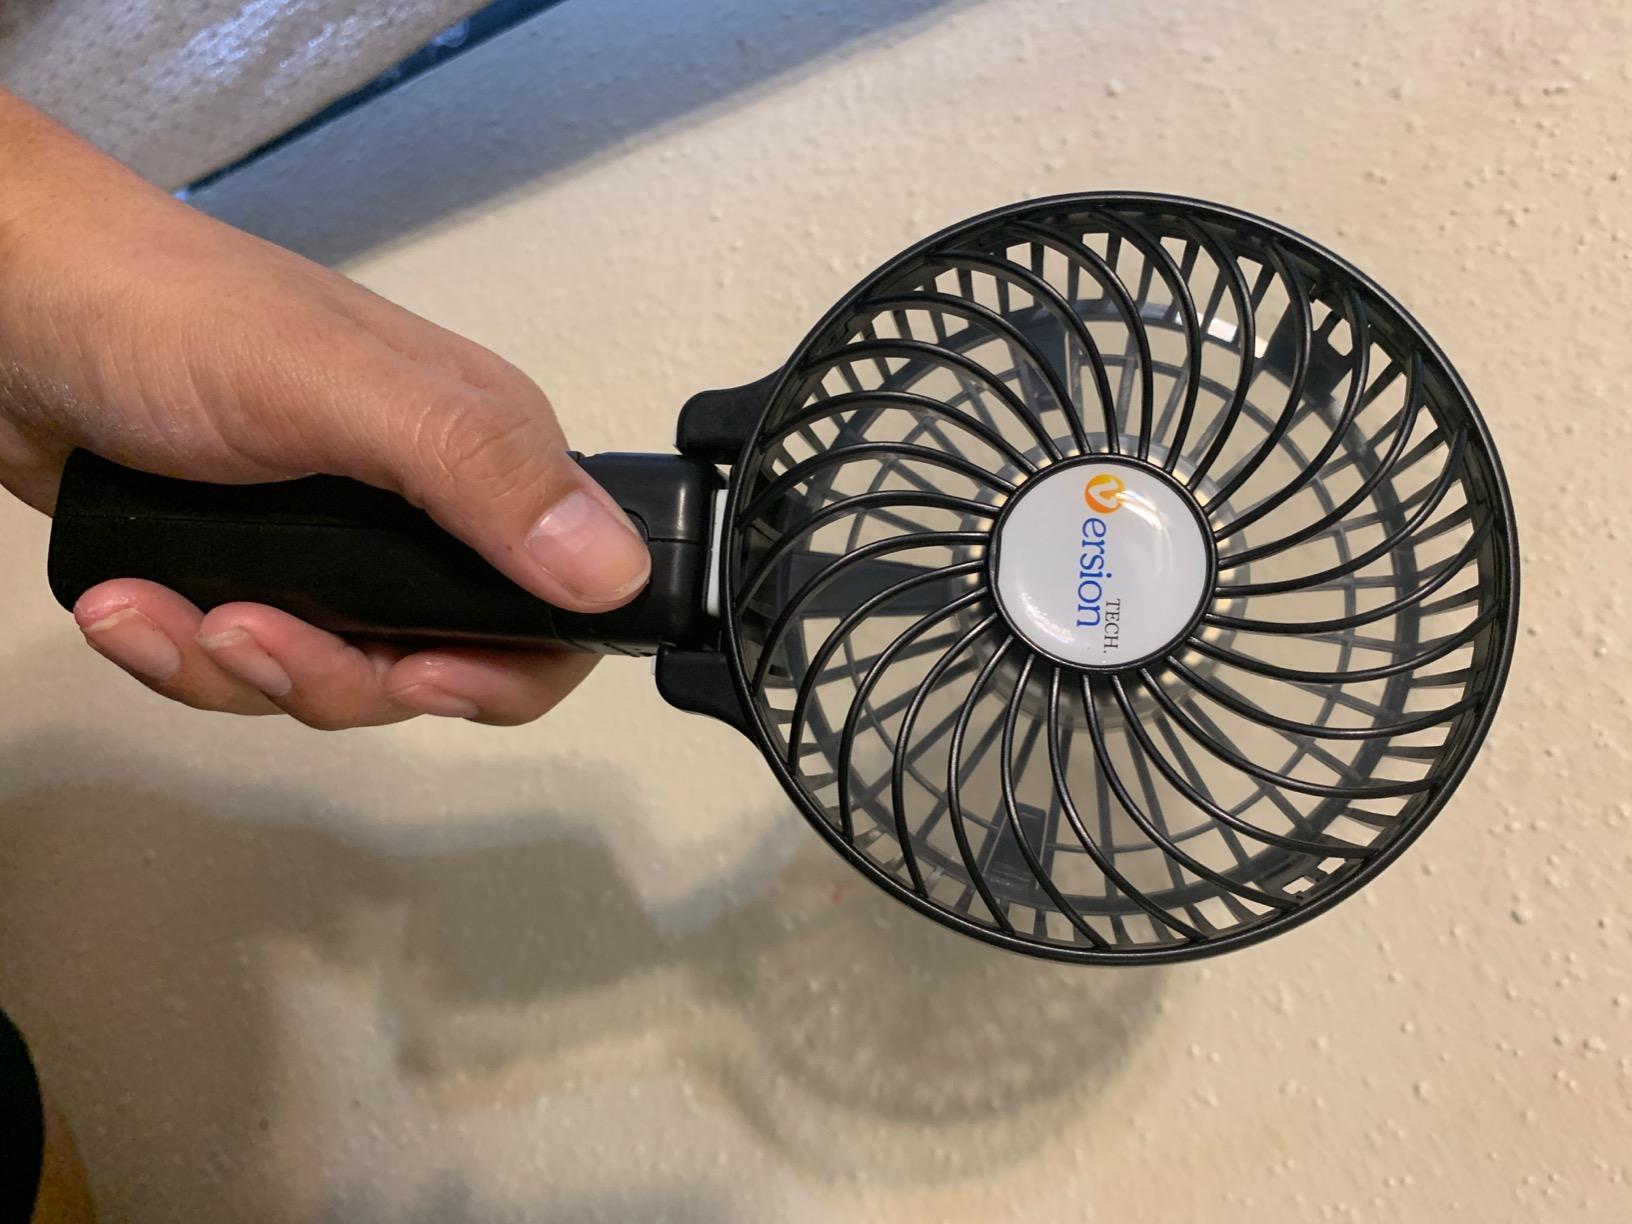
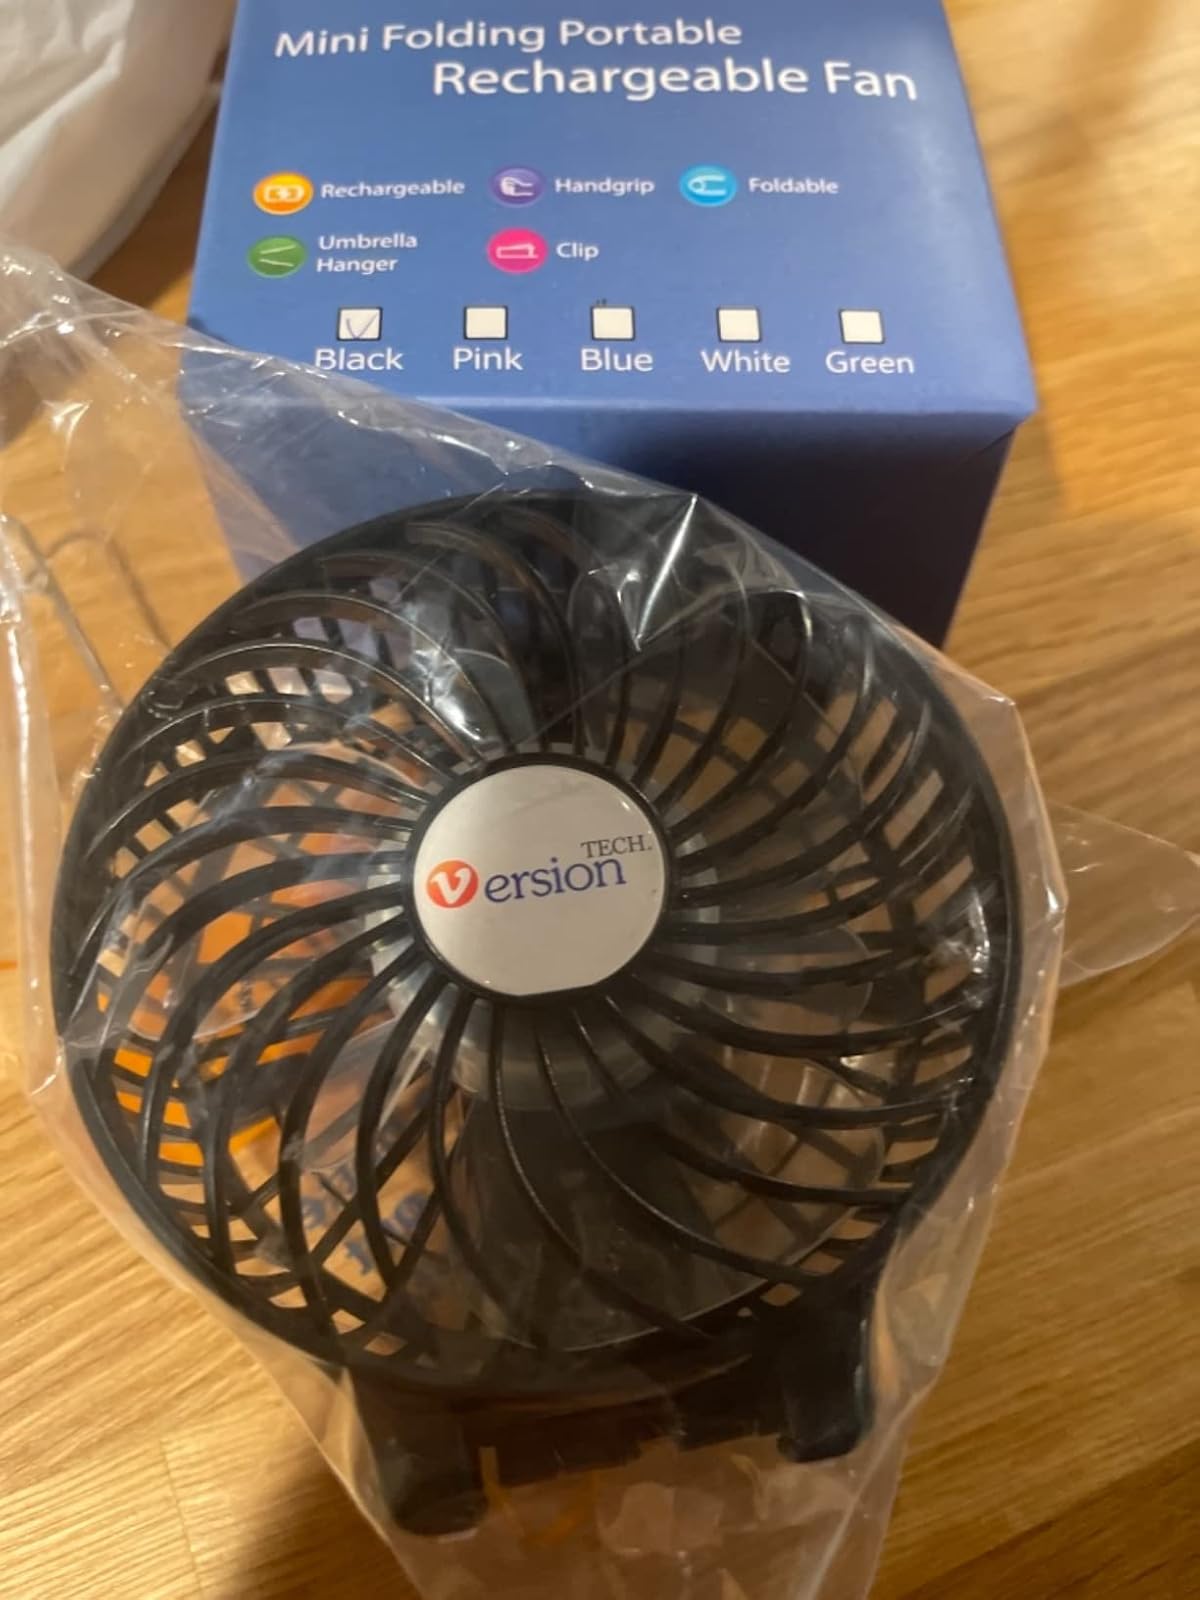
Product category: fan
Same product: yes